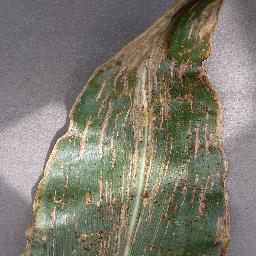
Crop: corn
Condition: (maize)_cercospora_spot_gray_spot